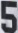
Number: 5